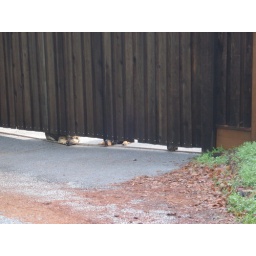
dog snouts under fence